Brogan (shoes)

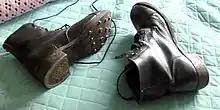
Pair of hobnailed boots

These replaced the 1904 Russet Service Shoe, a brogan of a construction unsuitable to trench warfare or field duty in general. An improved version of the trench boot, the 1918 trench boot, was nicknamed the "little tanks" because of their strong construction, and "Pershing boots" after American general John J. Pershing. The U.S. Army continued to issue brogans during WWII, and the U.S. Air Force issued them through the 1960s. Other armies, such as the German Army of the 1930s and World War II, and the British Army, have also issued brogan-type shoes, nicknamed "Ammunition Shoes".